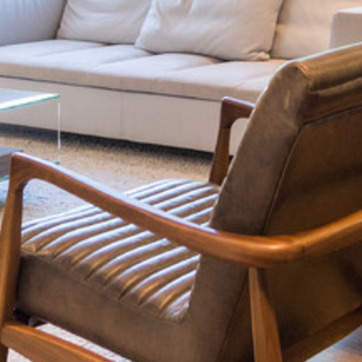
Material: leather